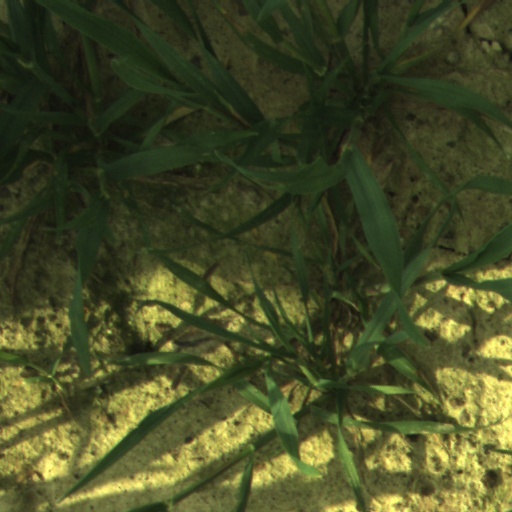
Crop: wheat